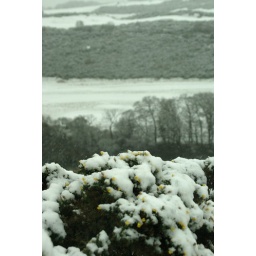
The little yellow flowers of the sharp gorse bush is looking particularly feeble under a softening blanket of snow.Edinburgh, Scotland.